Sasha Gegechkori

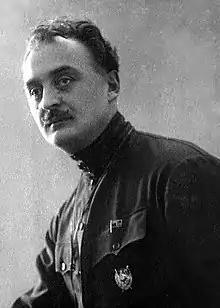
Aleksi Gegechkori in 1927

Aleksi "Sasha" Gegechkori ("Aleksey Aleksandrovich Gegechkori") (23 November 1887 – 7 June 1928) was a Georgian Bolshevik activist involved in Sovietization of Georgia in 1921.